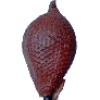
Label: salak